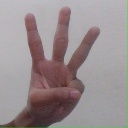
अक्षर: व